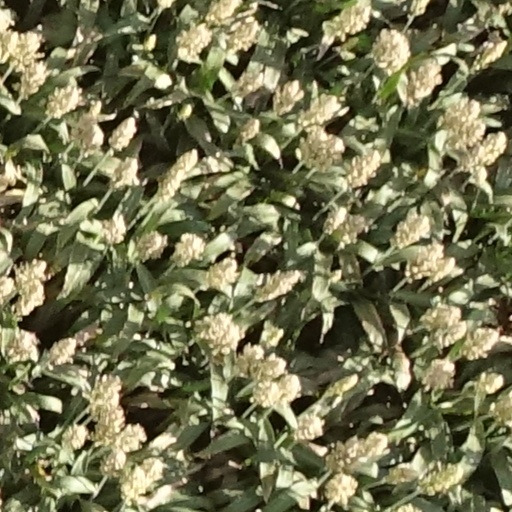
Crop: sorghum